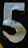
Number: 5